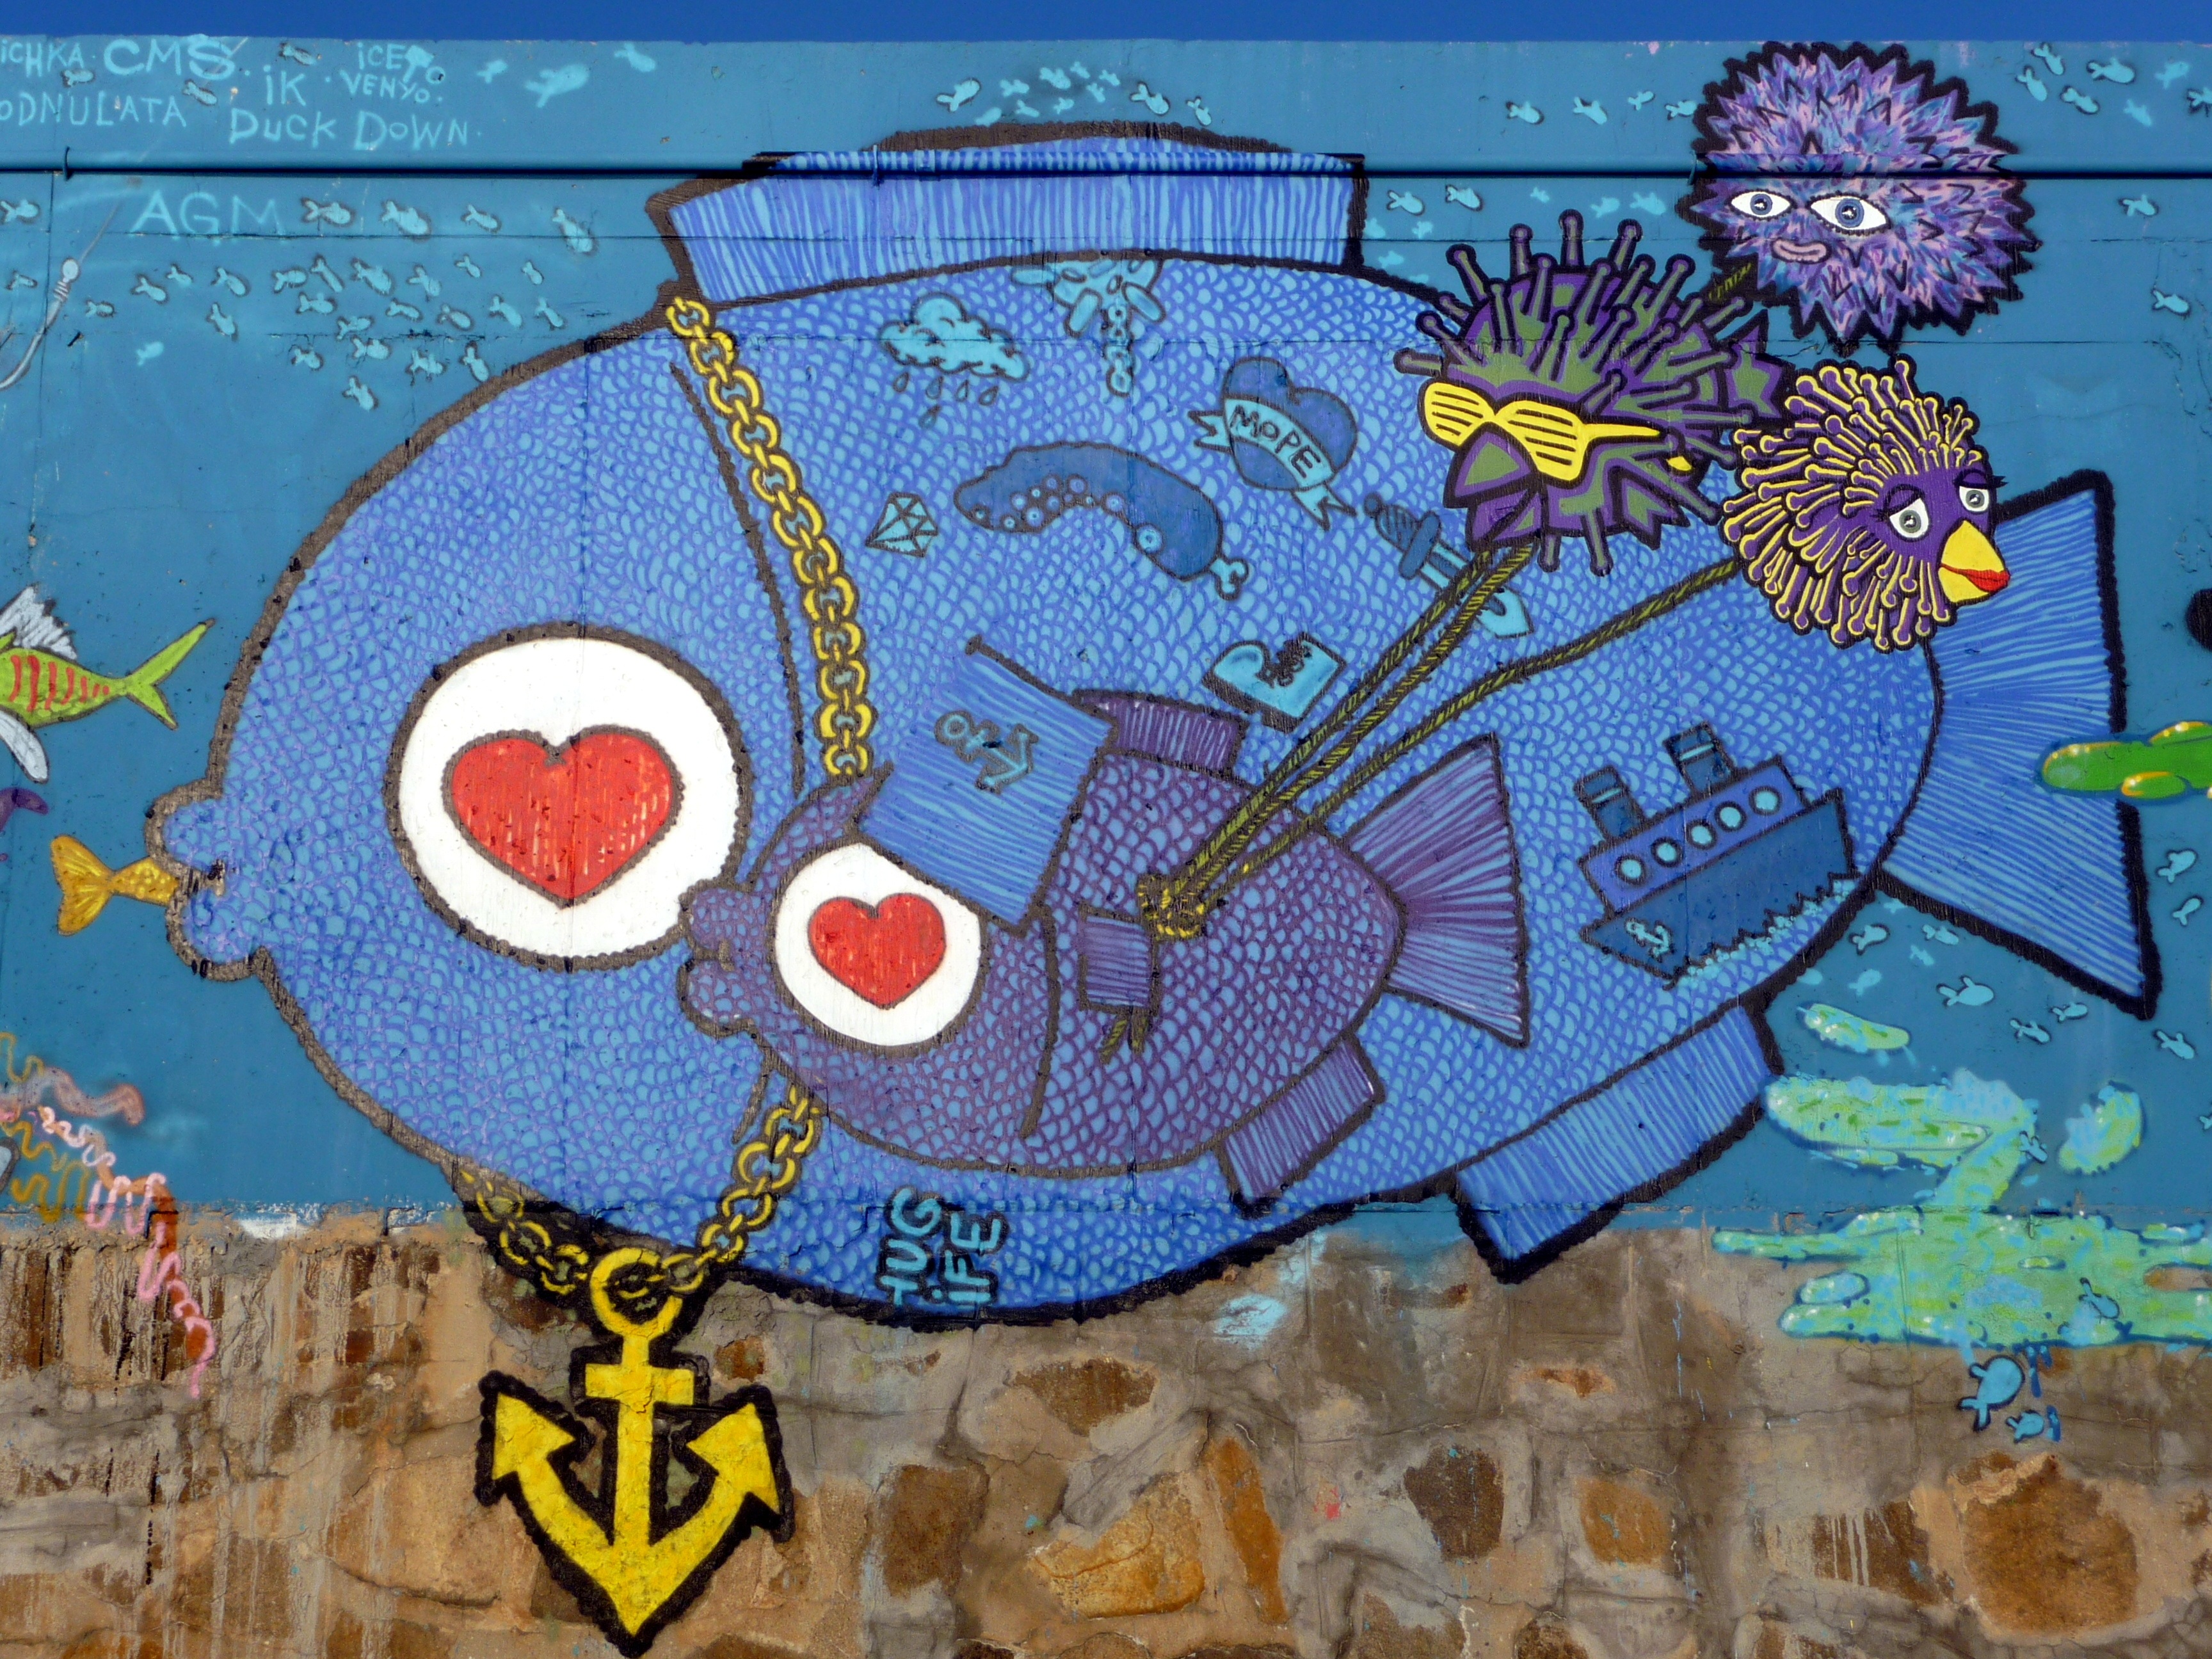
heart, blue, yellow, fish, graffiti, art, illustration, anchor, mural, screenshot